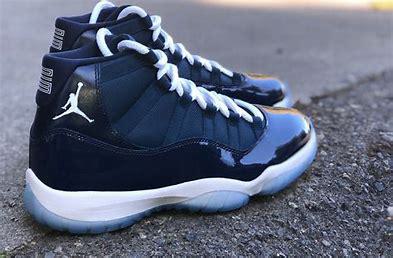
Brand: Jordan
Model: 11 Cmft